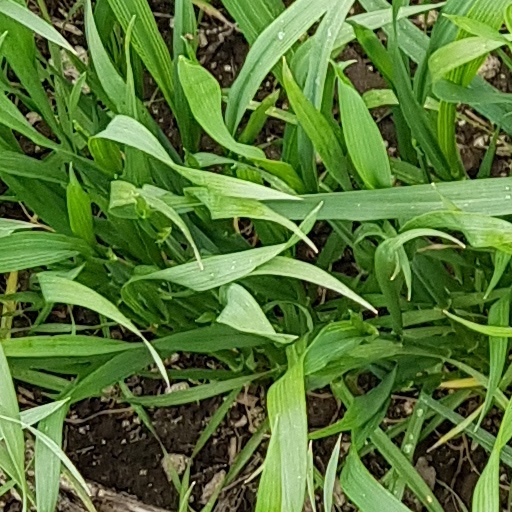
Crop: wheat